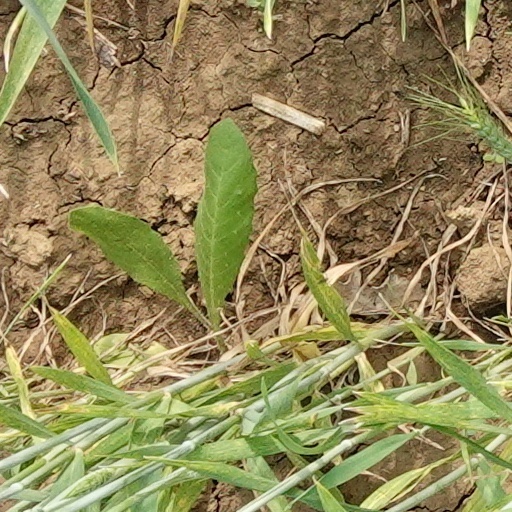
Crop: wheat